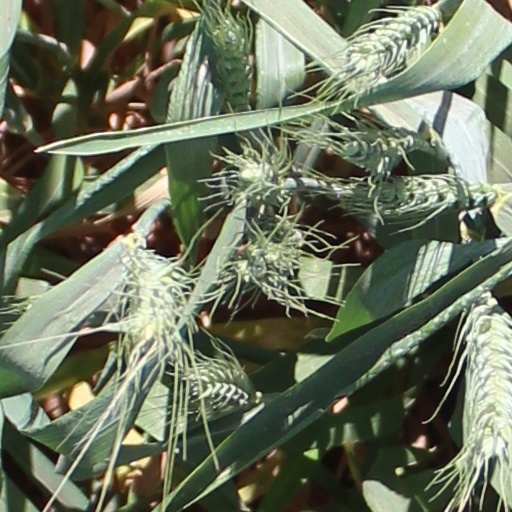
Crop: wheat